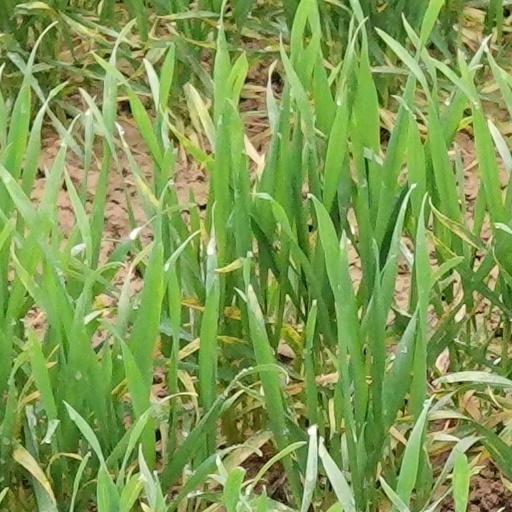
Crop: wheat